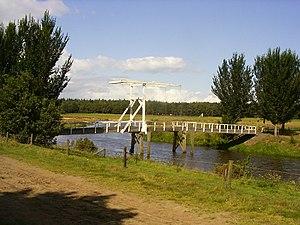
Giethmen est un hameau situé dans la commune néerlandaise d'Ommen, dans la province d'Overijssel. Le 1ᵉʳ janvier 2008, le village comptait 169 habitants.